Emil Hurja

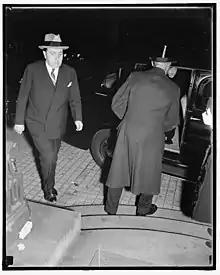
Hurja in 1938

Emil Edward Hurja (January 22, 1892 – May 30, 1953) was an American newspaper editor and political consultant. Hurja was a pioneer of political opinion polling and played an advisory role during the presidency of Franklin D. Roosevelt. He was known as the Wizard of Washington.